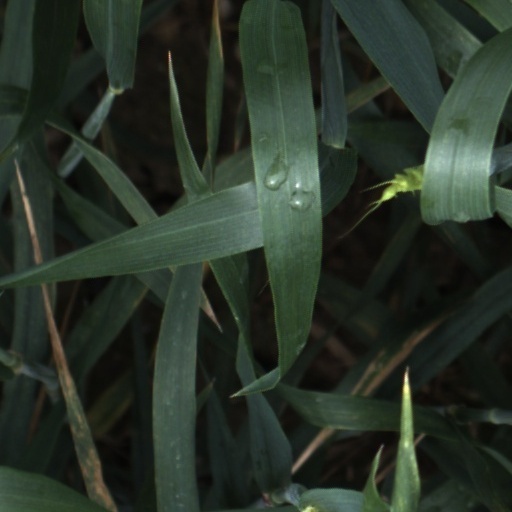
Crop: wheat